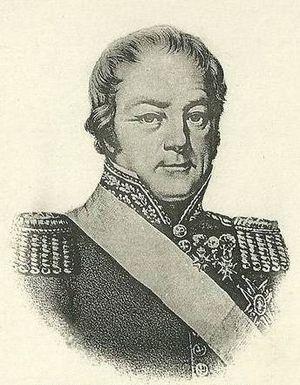
Charles Sapinaud de La Rairie (1760-1829)
La famille de Sapinaud de La Rairie est une famille éteinte de la noblesse poitevine.
L'insurrection vendéenne et Chouannerie de 1815, surnommée la Petite chouannerie, fut une guerre qui opposa royalistes et bonapartistes à la suite du soulèvement des paysans de Vendée militaire, de Bretagne, d'Anjou et du Maine contre Napoléon Iᵉʳ durant les Cent-Jours. À la même époque, des troubles eurent lieu aussi dans d'autres départements français comme dans l'Aveyron et la Lozère. Dans l'Ouest les départements touchés furent ceux de la Vendée, de Maine-et-Loire, des Deux-Sèvres, de la Loire-Inférieure, du Morbihan, des Côtes-du-Nord, d'Ille-et-Vilaine, de la Mayenne et du Finistère.
Charles Henri Félicité Sapinaud de La Rairie, né le 30 décembre 1760 au château du Sourdis à La Gaubretière, où il meurt le 10 août 1829, est un militaire français et un général vendéen.
La liste des présidents du conseil départemental de la Vendée détaille l’ensemble des personnalités politiques nommées ou élues à la tête du conseil départemental — appelé « conseil général » avant 2015 — depuis la Révolution française.